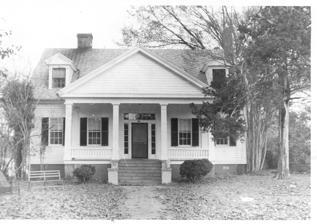
Building: Chairman Blake House
Country: United States of America
Year built: 1860
Historic house in North Carolina, United States United States historic place Chairman Blake House U.S. National Register of Historic Places Chairman Blake House, Early 20th Century Show map of North Carolina Show map of the United States Location 318 Chairman Blake Ln., Davidson, North Carolina Coordinates 35°29′52″N 80°50′54″W / 35.49778°N 80.84833°W / 35.49778; -80.84833 Area less than one acre Built 1860 ( 1860 ) Architectural style Greek Revival NRHP reference No. 04000905 Added to NRHP August 25, 2004 Chairman Blake House is a historic private home located at Davidson , Mecklenburg County, North Carolina . It was built about 1860, and is a 1 + 1 ⁄ 2 -story, five-bay, double pile Greek Revival style frame dwelling with a one-story rear ell. It has steep side gable roof, four brick interior chimneys, and weatherboard sheathing. It features porches on the front and rear facades supported by Tuscan order columns. It was moved to its present location in October 2000. It was the home of Professor John Rennie Blake (1825–1900), who is believed to have occupied the house throughout his tenure at Davidson College , 1861–1885. Today, the home is privately owned. It was listed on the National Register of Historic Places in 2004. References